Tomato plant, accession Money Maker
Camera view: tilt-top (135 deg); turntable rotation: 270 degrees
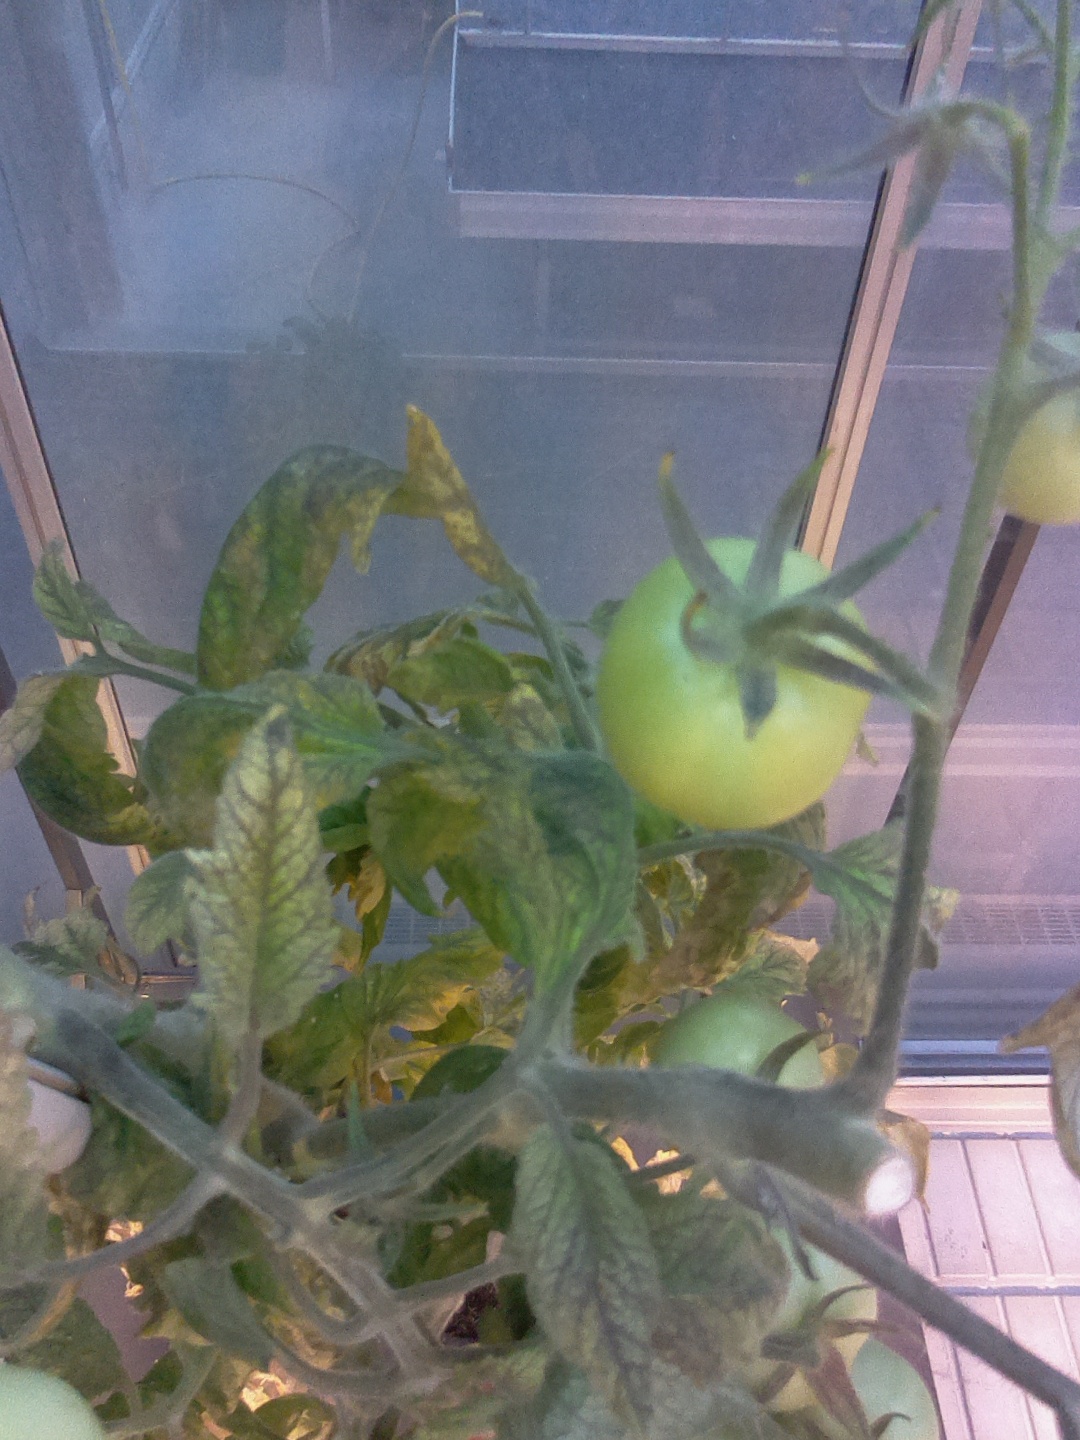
BBCH growth stage 83: 30%-40% of fruits show typical fully ripe color